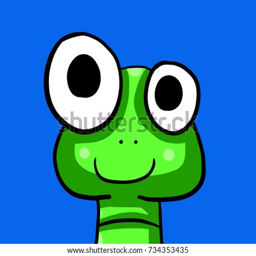
digital illustration of a green worm